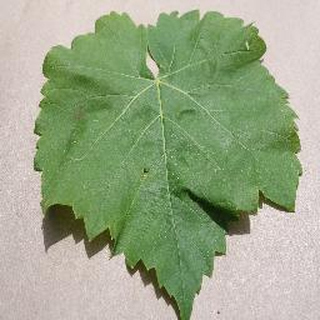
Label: healthy_grape